Lund's Tower

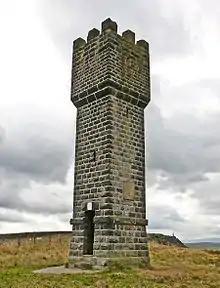
A brick tower, about 11 meters high, against a cloudy background. The tower has a square base. At the top, there are 3 battlements visible.

Lund's Tower is a stone-built folly situated to the south-west of the North Yorkshire village of Sutton-in-Craven. It is also known as Cowling Pinnacle, Sutton Pinnacle, the Ethel Tower, the Jubilee Tower or, in conjunction with the nearby Wainman's Pinnacle, the pair are referred to as the Salt and Pepper Pots.